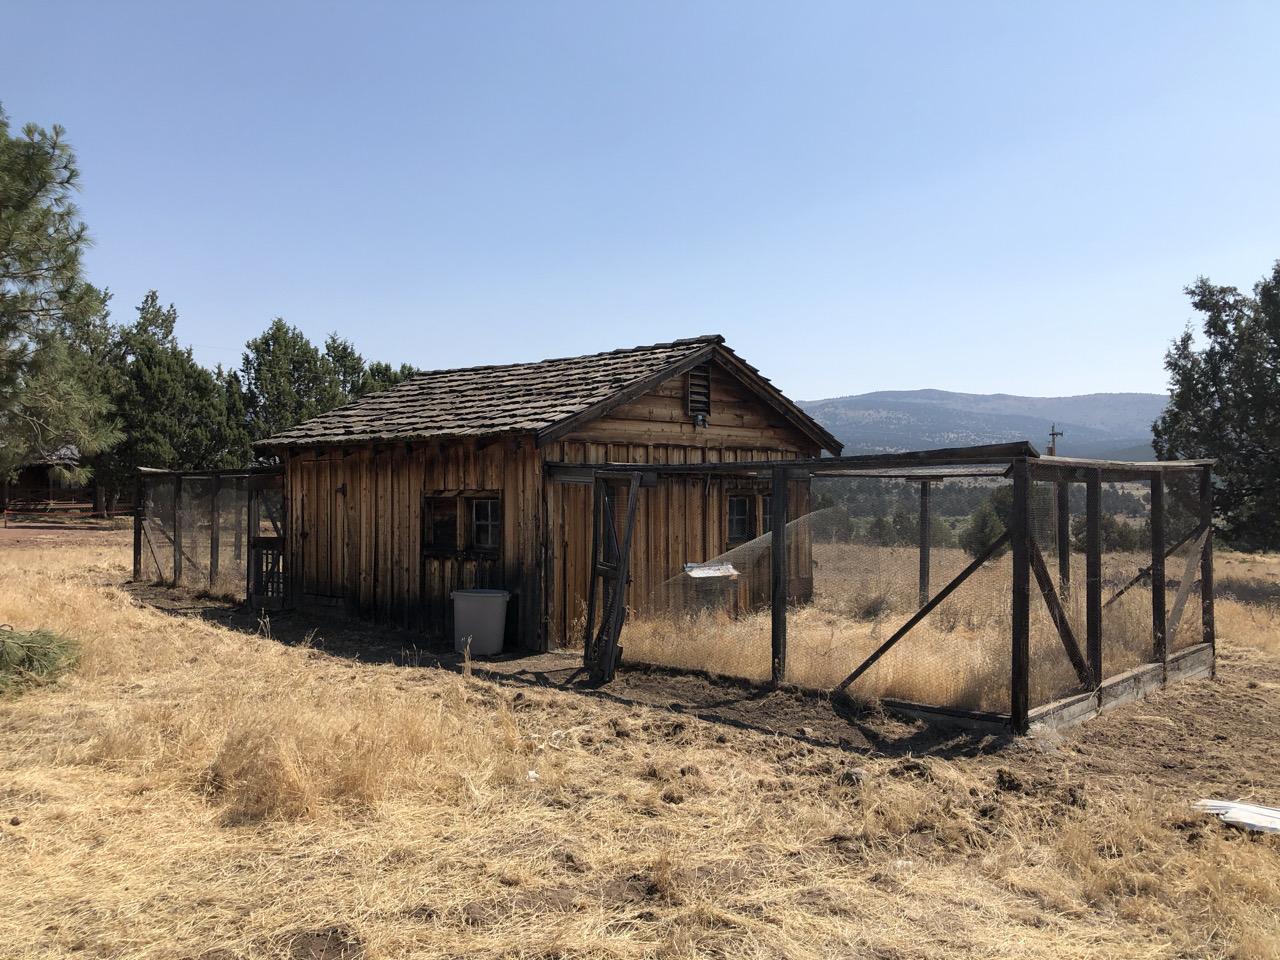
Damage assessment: minor